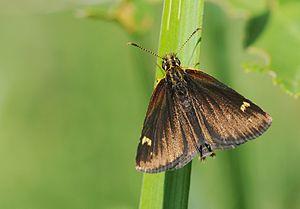
Le Miroir est une espèce paléarctique de lépidoptères de la famille des Hesperiidae et de la sous-famille des Heteropterinae. Elle est la seule représentante du genre monotypique Heteropterus.